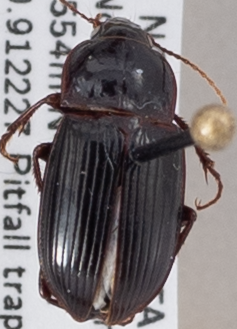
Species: Amara obesa
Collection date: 2022-08-09
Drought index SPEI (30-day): -1.69
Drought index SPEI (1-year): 0.646
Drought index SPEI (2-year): -0.88